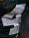
Number: 4